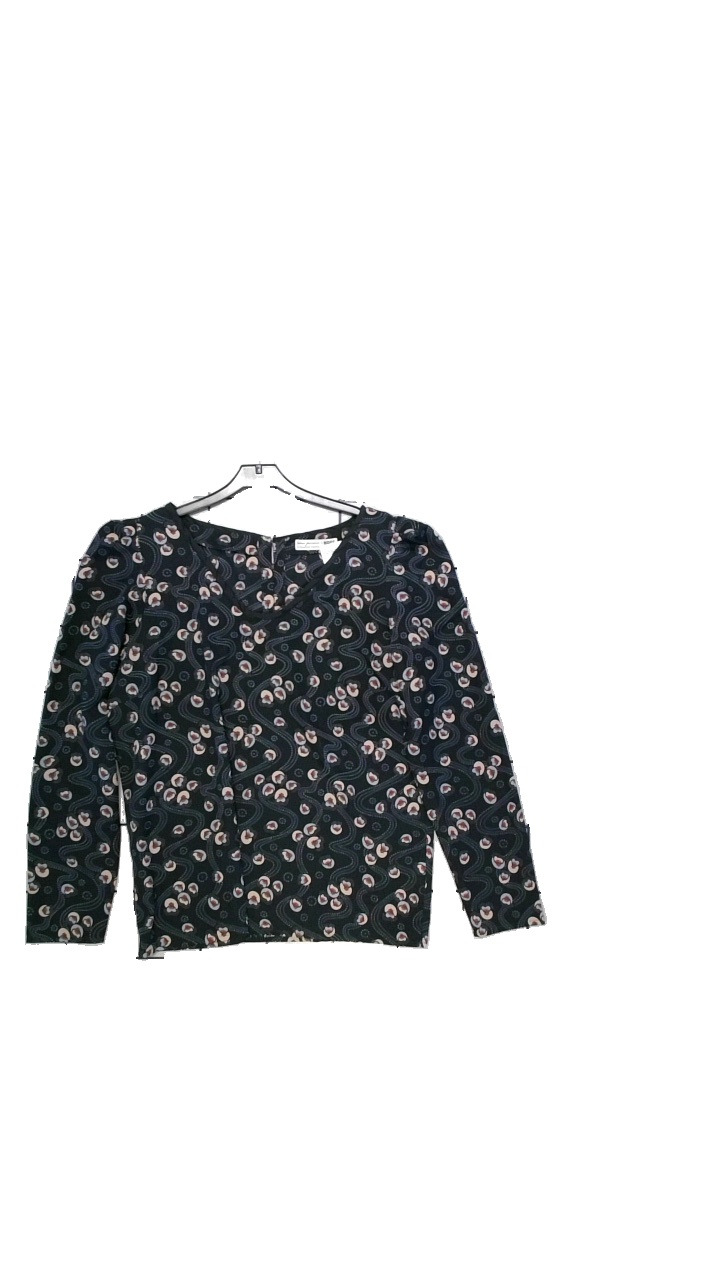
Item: Blouse (Ladies)
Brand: Hope
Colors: Multicolor, Black
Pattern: Floral print
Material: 100% polyester
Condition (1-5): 5
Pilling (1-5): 5
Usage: Reuse
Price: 100-150